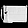
Label: Bag